Cebu

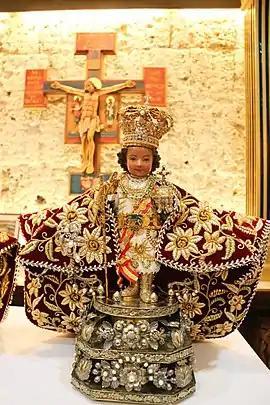
The original image of Santo Niño de Cebú, an image of the Child Jesus given by Ferdinand Magellan to Queen Juana and to the Cebuanos after the First Baptism, now enshrined at the Minor Basilica.

Endemic species in Cebu include the Cebu Flowerpecker ("Dicaeum quadricolor"), Cebu Slender Skink ("Brachymeles cebuensis"), Uling Goby ("Sicyopus cebuensis"), and Black Shama ("Copsychus cebuensis").